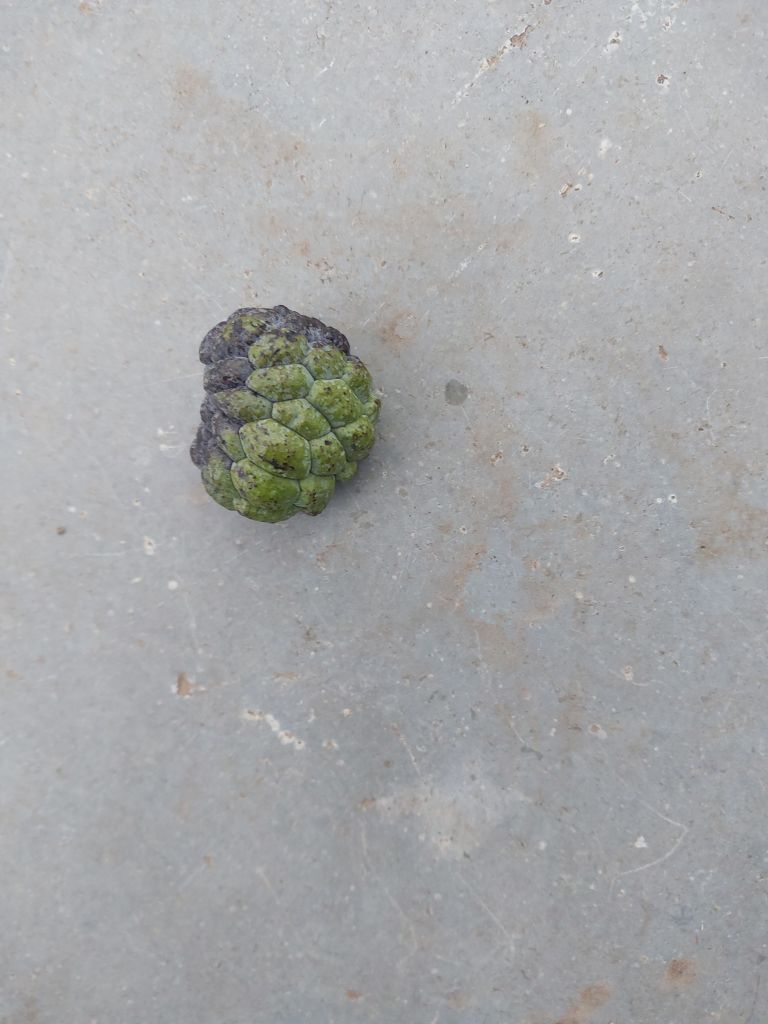
Disease label: Blank Canker